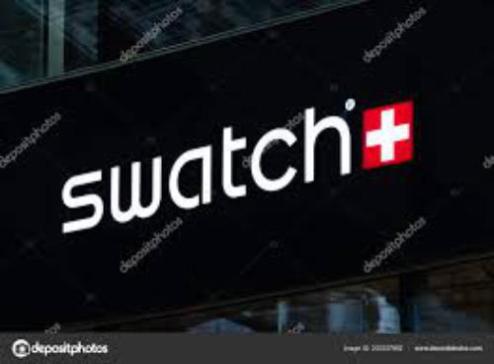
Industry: Clothes